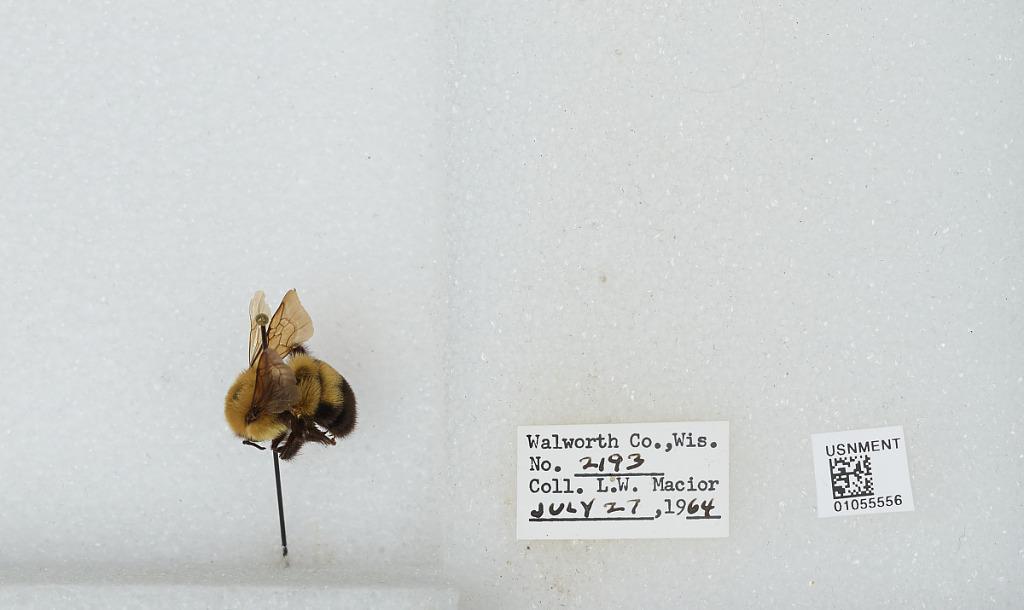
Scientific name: Bombus (Pyrobombus) bimaculatus Cresson
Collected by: L. Macior
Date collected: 1964-7-27
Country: United States
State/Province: Wisconsin
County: Walworth
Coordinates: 42.67, -88.54